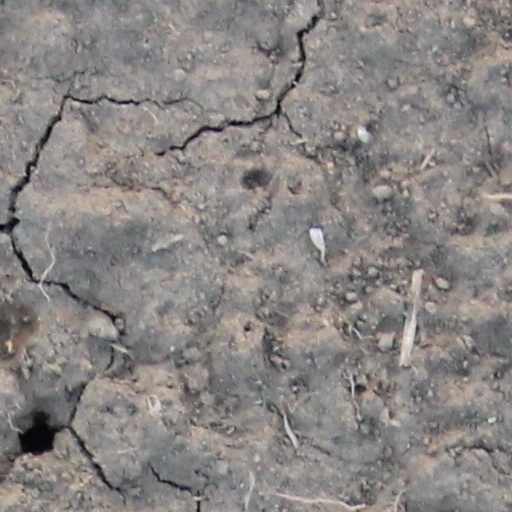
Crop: wheat